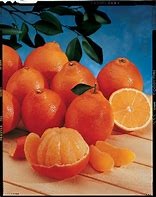
Label: mandarine